Beauty and the Beast

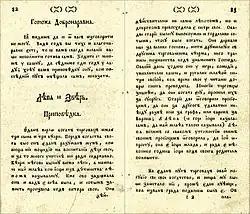
A Serbian translation from 1787, published in the old Slavonic-Serbian literary language, translated by Avram Mrazović.

"Beauty and the Beast" (Russian: Краса́вица и Чудо́вище, "Krasávitsa i Tchudóvishtche", Ukrainian: Красу́ня і Чудо́висько, "Krasúnya i Tchudóvysʹko", Belarusian: Прыгажу́ня і Пачва́ра, "Pryhazhúnya i Patchvára") is known in some different versions in Eastern Europe.